Hurricanes in Hispaniola

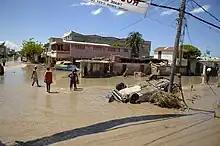
Damage and flooding in Gonaïves, Haiti after Hurricane Jeanne

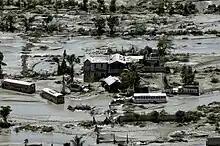
A school near Port-au-Prince that was badly damaged by Hurricane Ike

August 23, 2000 – Hurricane Debby moves north of Hispaniola, forcing dozens of families to evacuate. High waves, heavy rainfall, and storm surge did moderate damage to buildings. In the town of Salcedo approximately 23 square miles (60 km) of banana crops were lost to the storm.